Shankar Ray Choudhuri

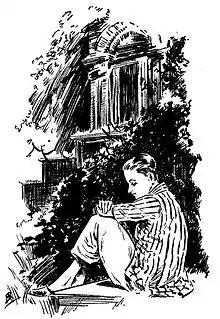
Shankar thinking about an adventurous life. (before going to Africa)

Since childhood, geography has been his pet subject; he has wanted to follow the footsteps of renowned explorers like Livingstone, Mungo Park, and Marco Polo, all of whom he has read about. He yearns for adventure, wild lands, forests and animals and the continent of Africa. By a stroke of luck, he secures a job as a clerk in Uganda Railway through an acquaintance already holding a post there and joyously rushes to Africa without a second thought.